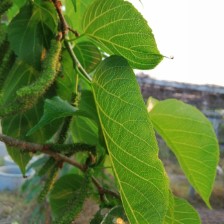
Variety: TaiwanMeacho